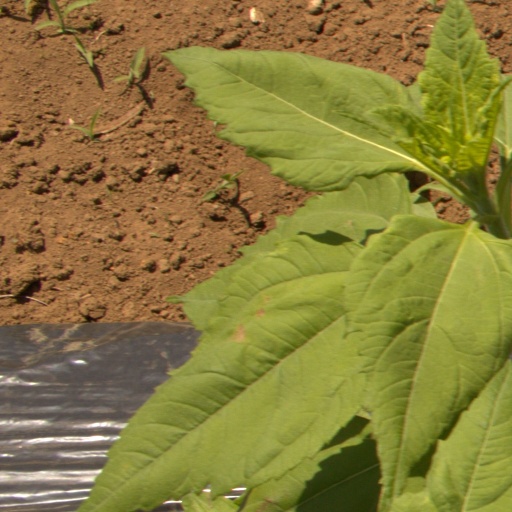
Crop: Jerusalem artichoke